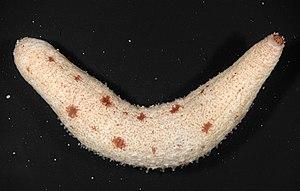
Holothuria conusalba
Holothuria (Thymiosycia) est un sous-genre de concombre de mer de la famille des Holothuriidae.
Holothuria est un genre d'holothuries de la famille des Holothuriidae.